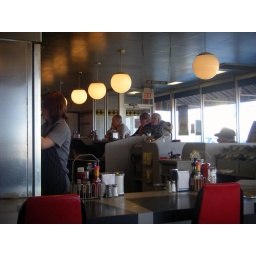
people sitting at the counter at waffle house in amarillo and they are all touching their face